Cai Qi

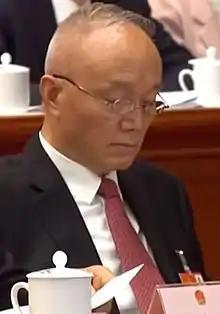
Cai at the third session of the 13th National People's Congress in May 2020

In March 2014, Cai was said to have been transferred to Beijing to work as the deputy director of the General Office of the CCP National Security Commission, a newly established body led by CCP general secretary Xi Jinping, though no official announcement was made about this appointment. In April 2015, he assumed the position of Executive Deputy Director of the Office of the Central National Security Commission.